On the Question of Women's Liberation

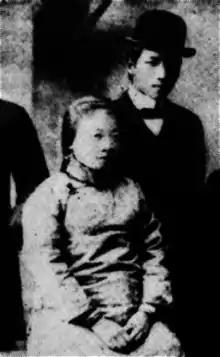
He-Yin Zhen, author of "On the Question of Women's Liberation." Pictured with Liu Shipei.

On the Question of Women's Liberation is an article by Chinese anarchist-feminist He-Yin Zhen (何殷震). The work was published in 1907 to "Natural Justice", the official journal of The Society for the Restoration of Women's Rights. Among many things, the article elaborates on He-Yin Zhen's views on women's labor, Confucian tradition, Western and European women's suffrage movements, prostitution, and the role of men in women's liberation. Much focus is placed on the nature of liberation and women's active versus passive participation in the movement.